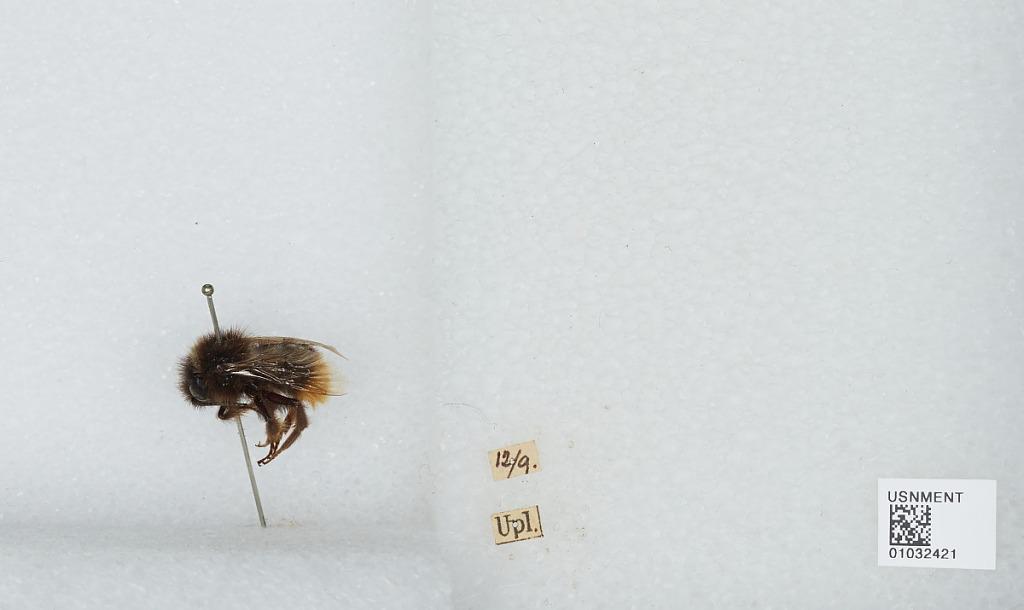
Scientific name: Bombus (Psithyrus) rupestris (Fabricius)
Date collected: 1909-12-